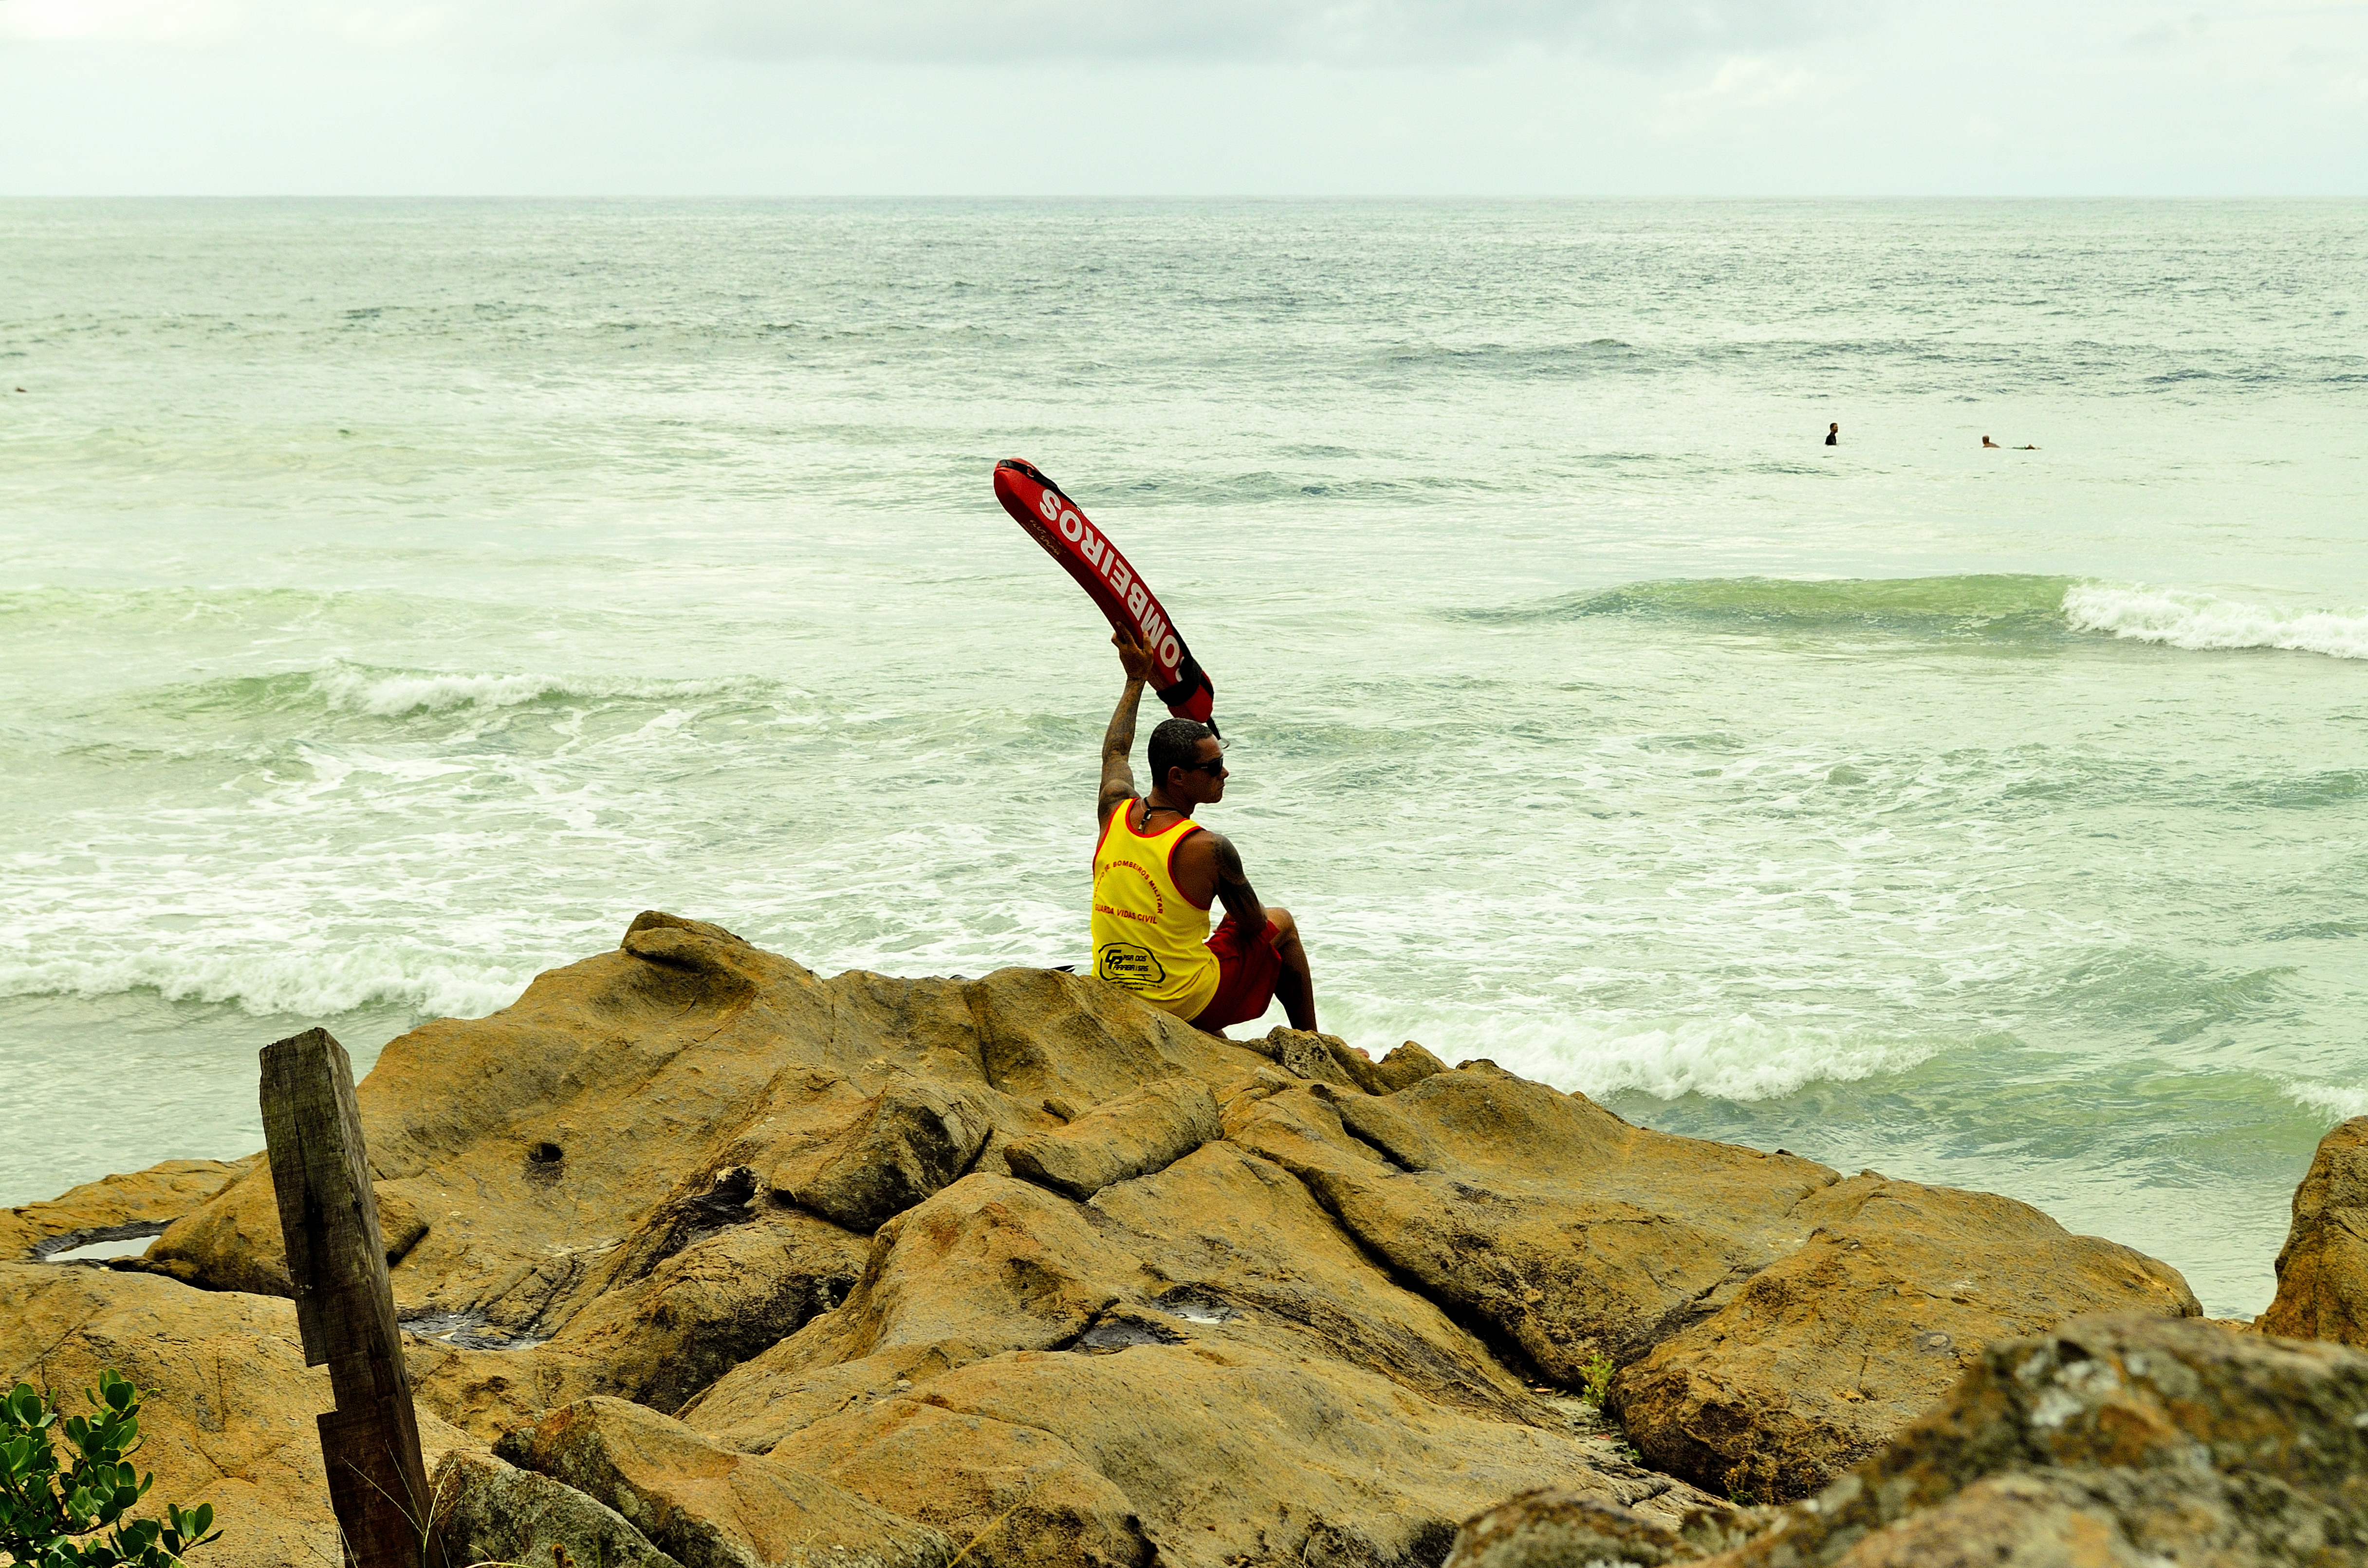
beach, sea, coast, sand, rock, ocean, shore, wave, cliff, bay, terrain, material, body of water, praia, florianopolis, santacatarina, br, matadeiro, body, salvavidas, cape, wind wave